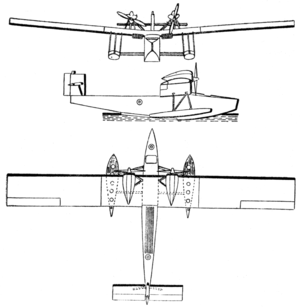
Le Rohrbach Ro III était un hydravion à coque bimoteur, entièrement métallique, construit en Allemagne au milieu des années 1920. Dérivé du Rohrbach Ro II, il pouvait être configuré soit en avion de ligne civil soit en avion de reconnaissance militaire. Il a donné lieu à une version plus puissante, le Ro III Rodra, conçu seulement comme avion de reconnaissance et bombardier. Quatre Ro III ont été achetés par le Japon et deux Rodras par la Turquie.